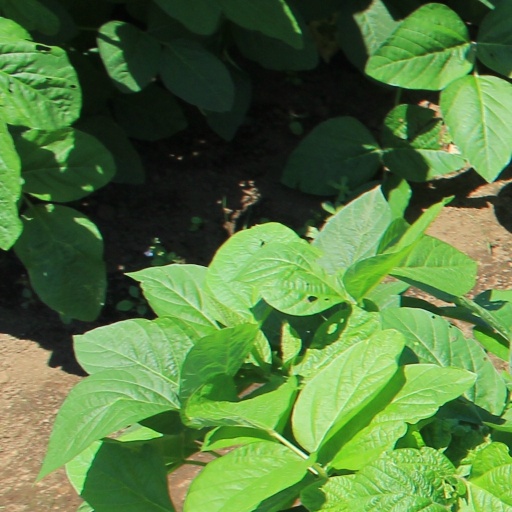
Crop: soybean